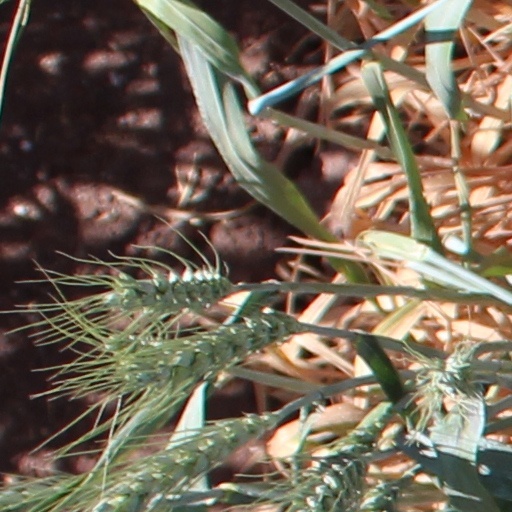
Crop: wheat